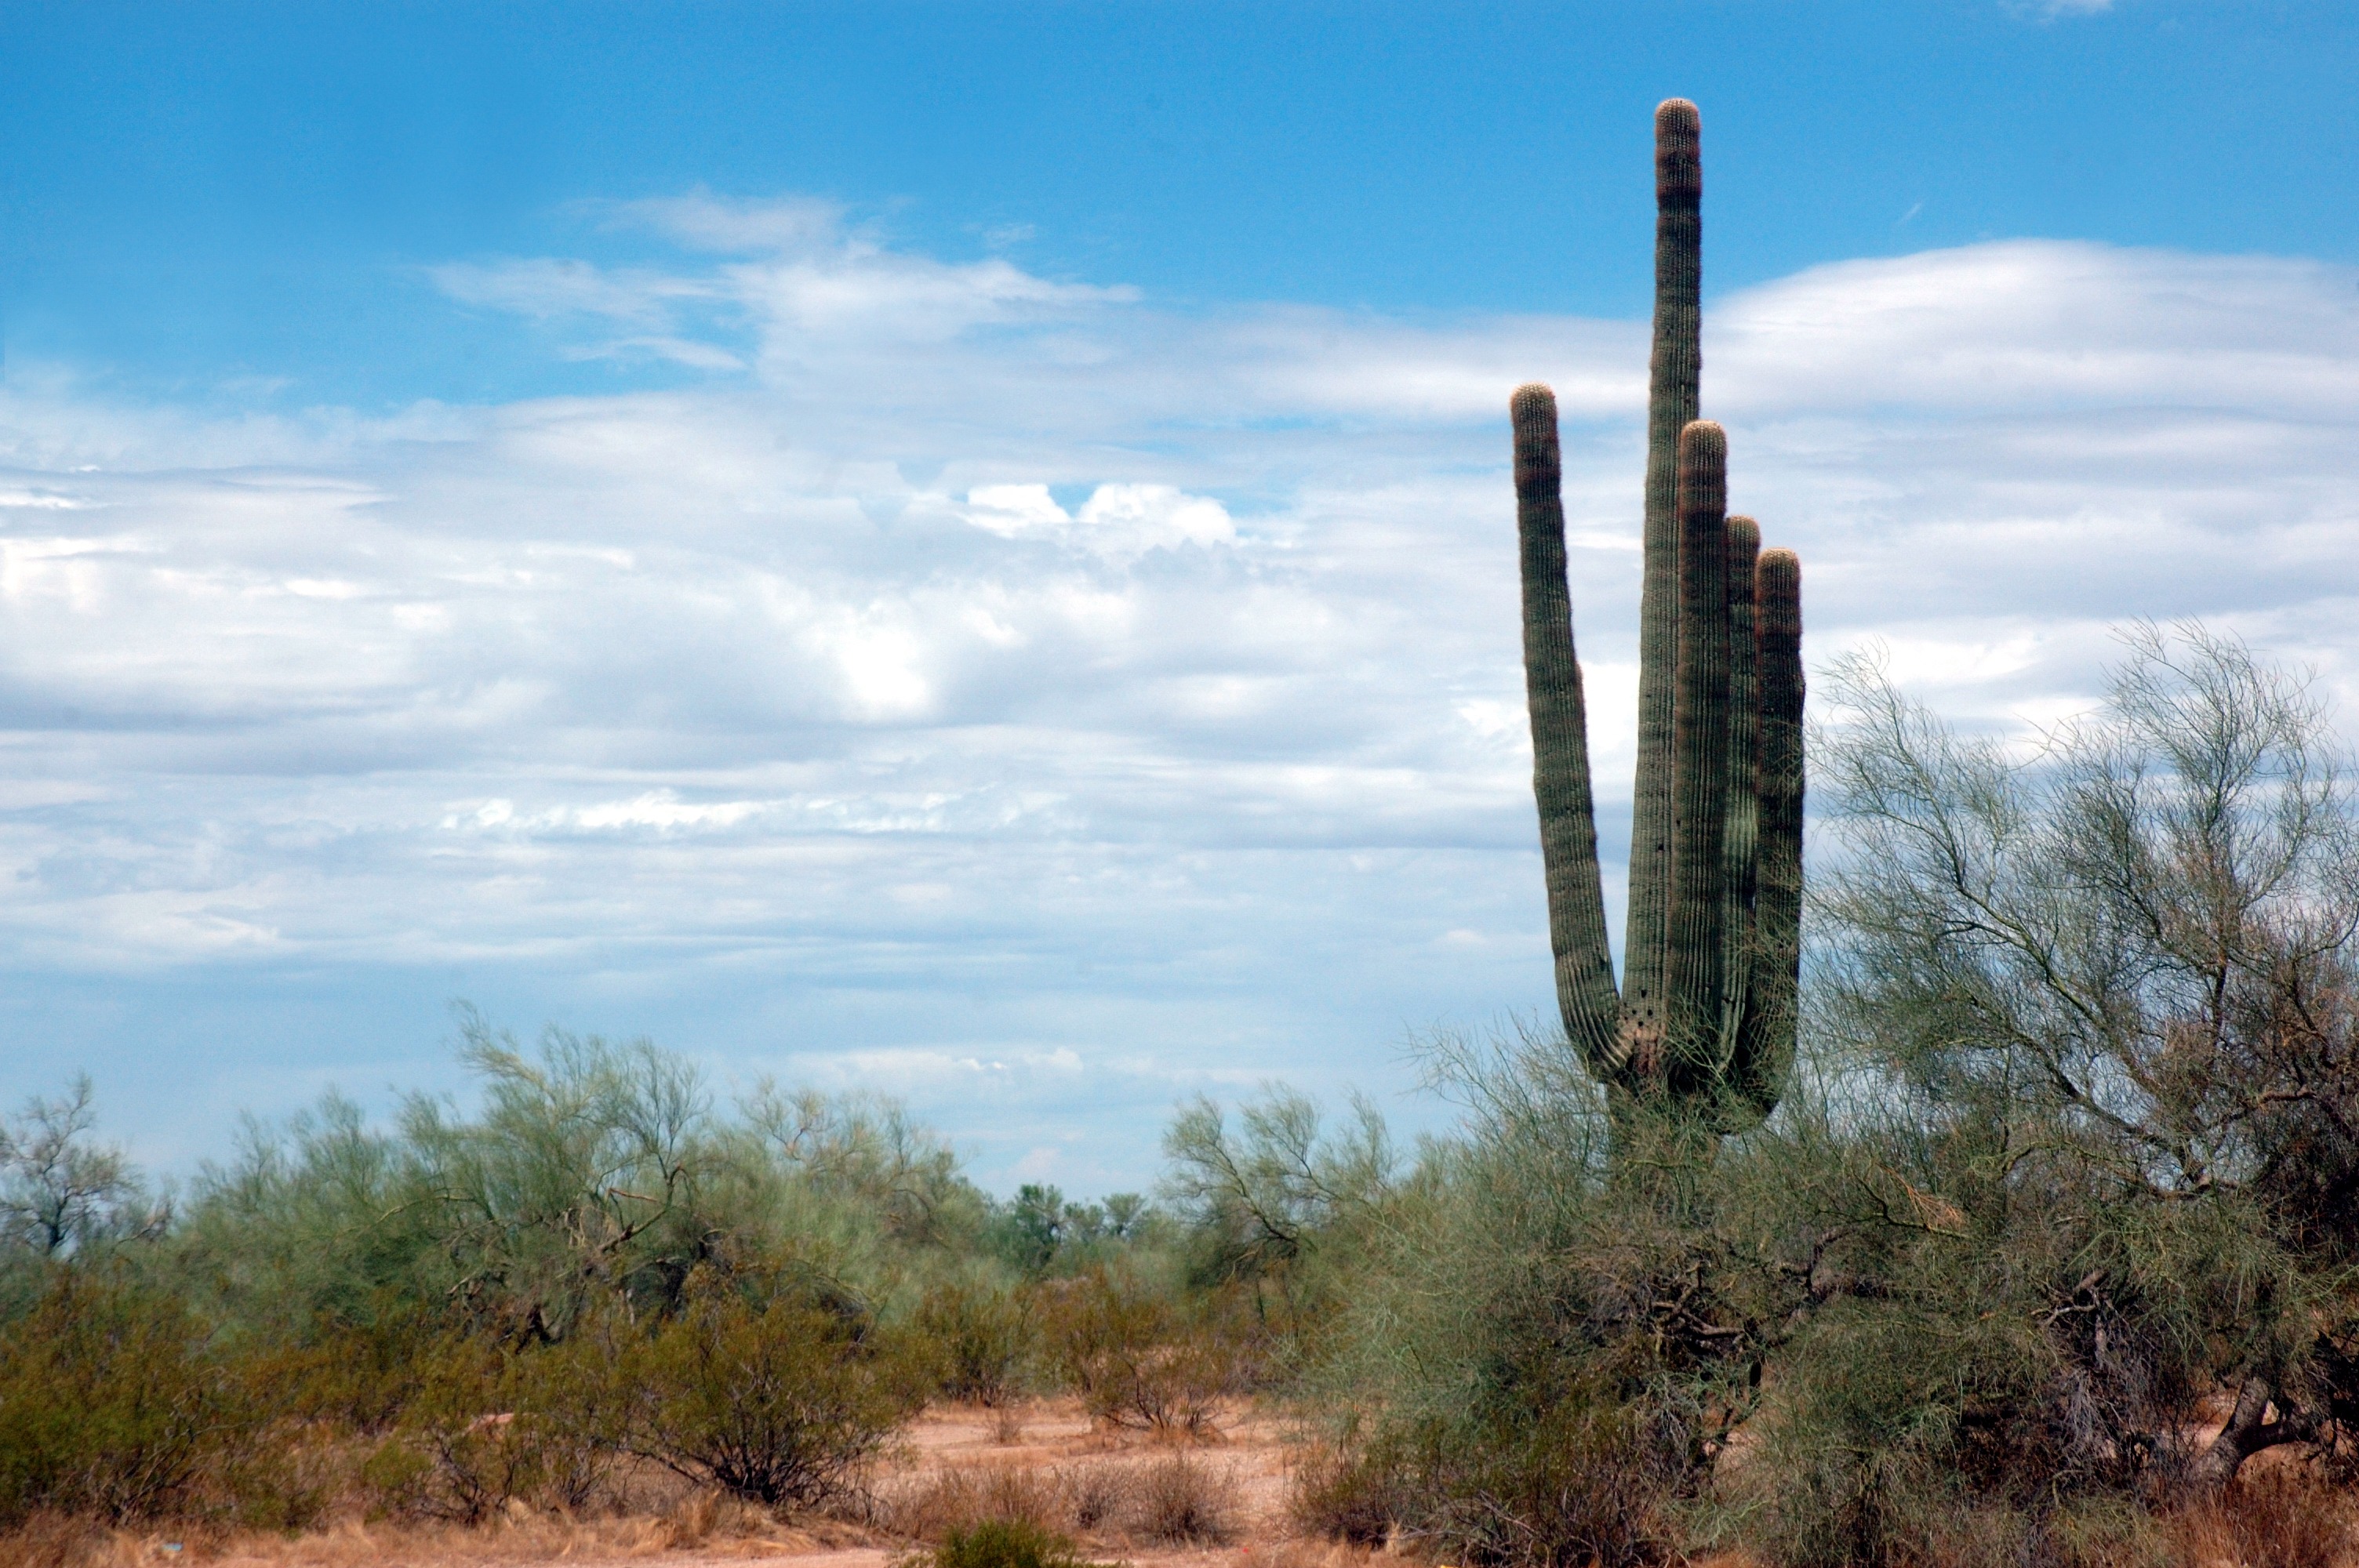
landscape, tree, cactus, plant, sky, prairie, clouds, ecosystem, thorny, flowering plant, land plant